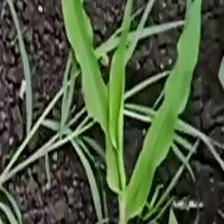
Weed species: Harali_(Cynodon_dactylon)